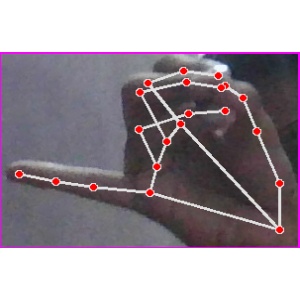
अक्षर: च